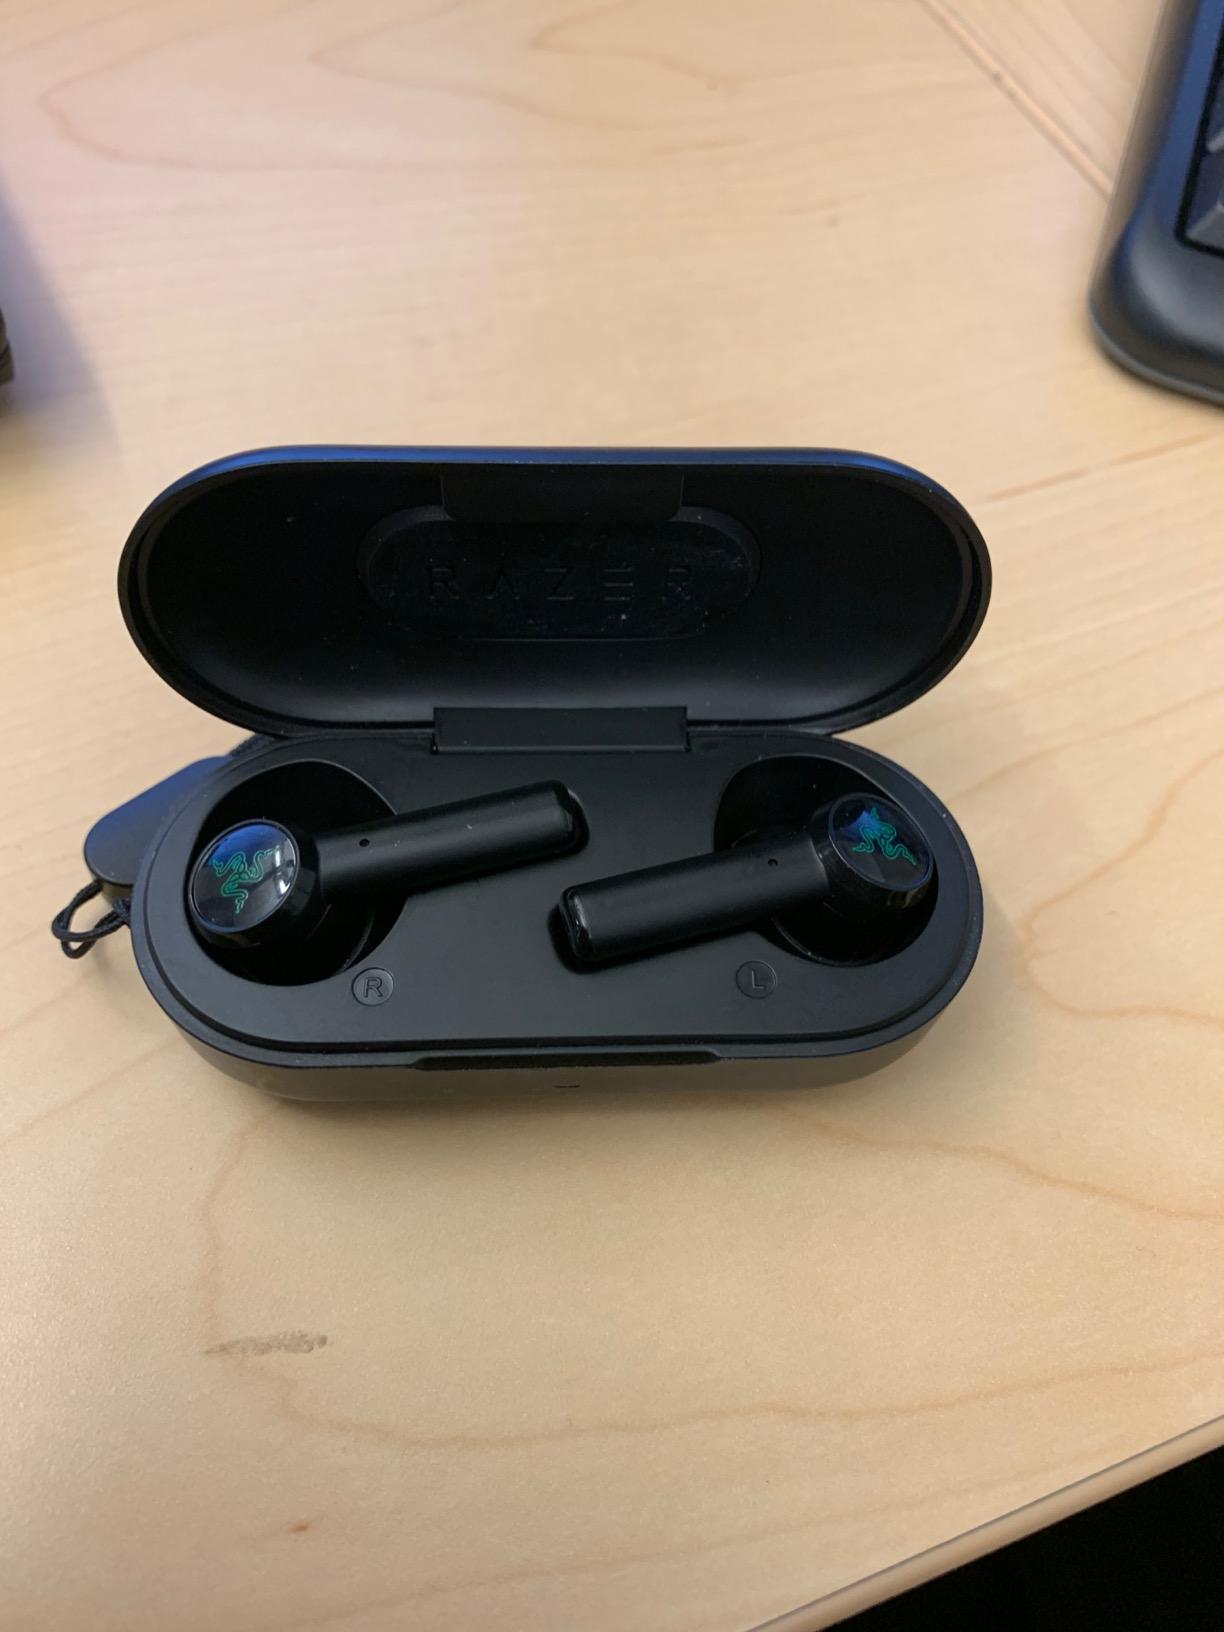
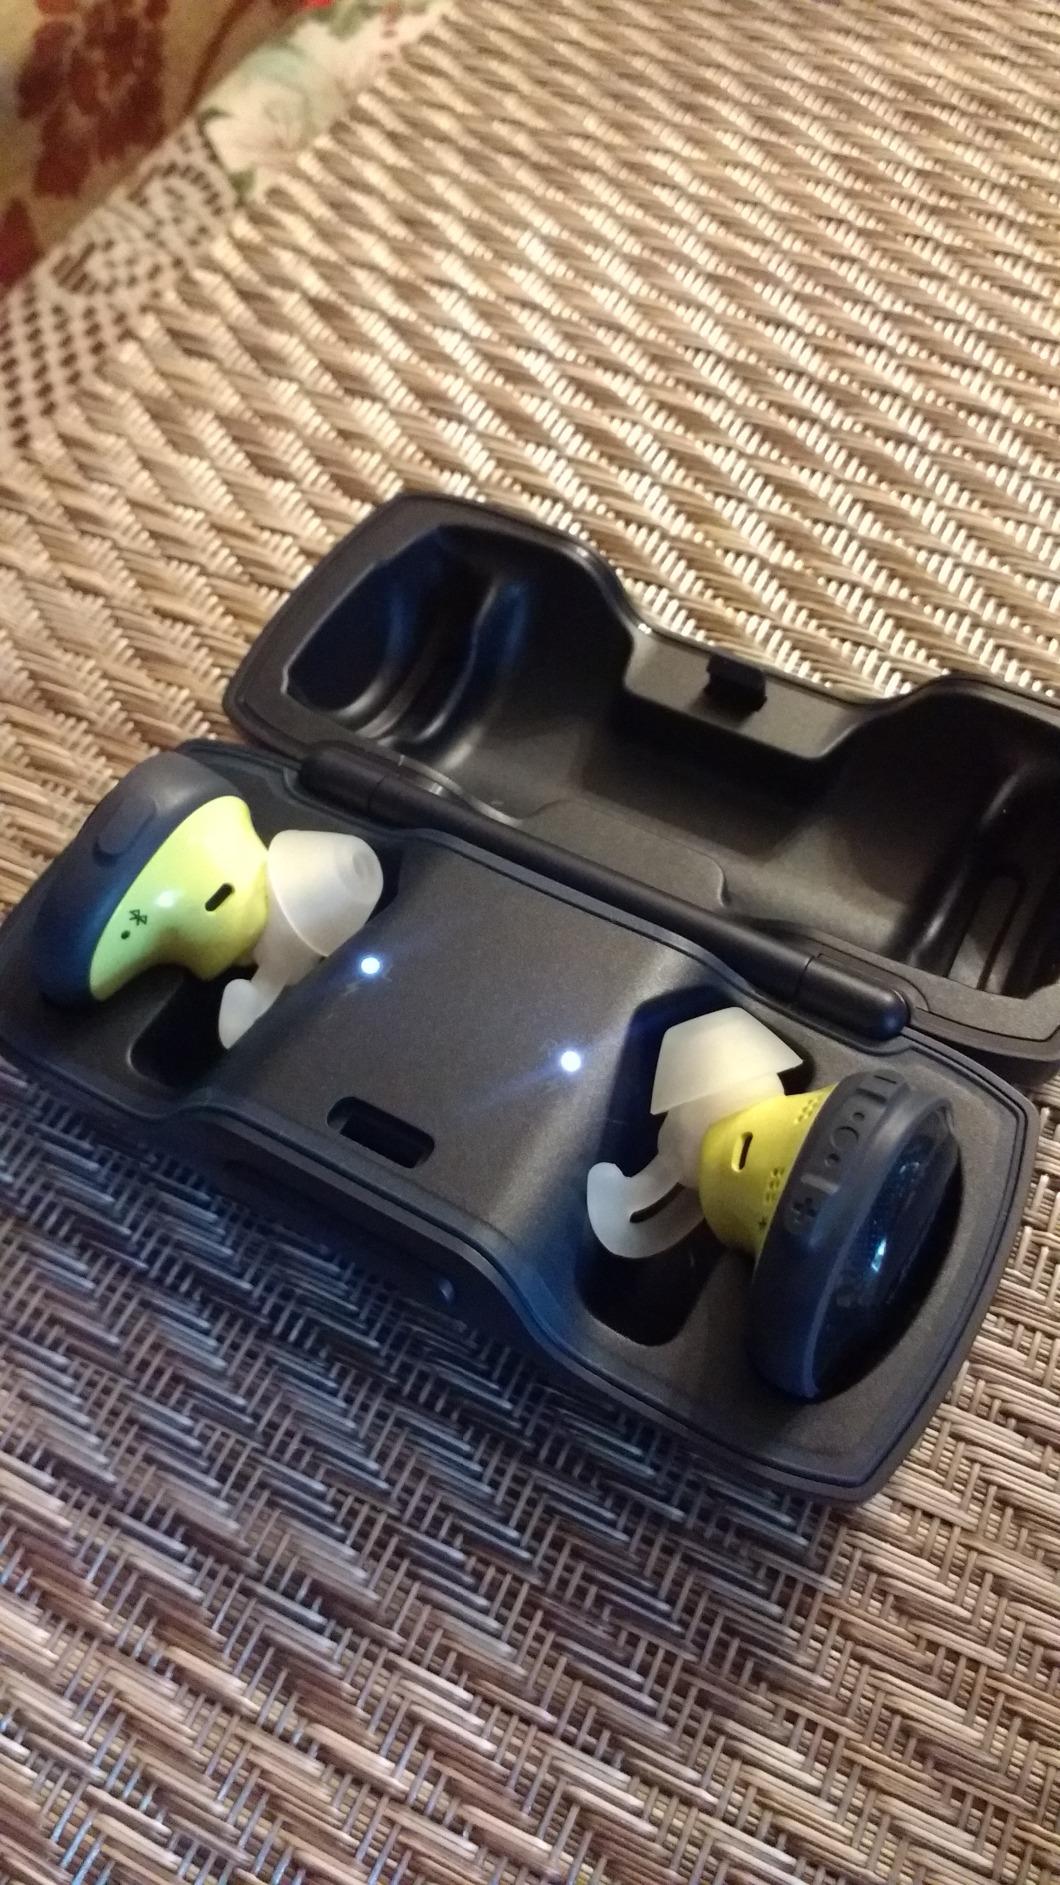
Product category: earbuds
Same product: no